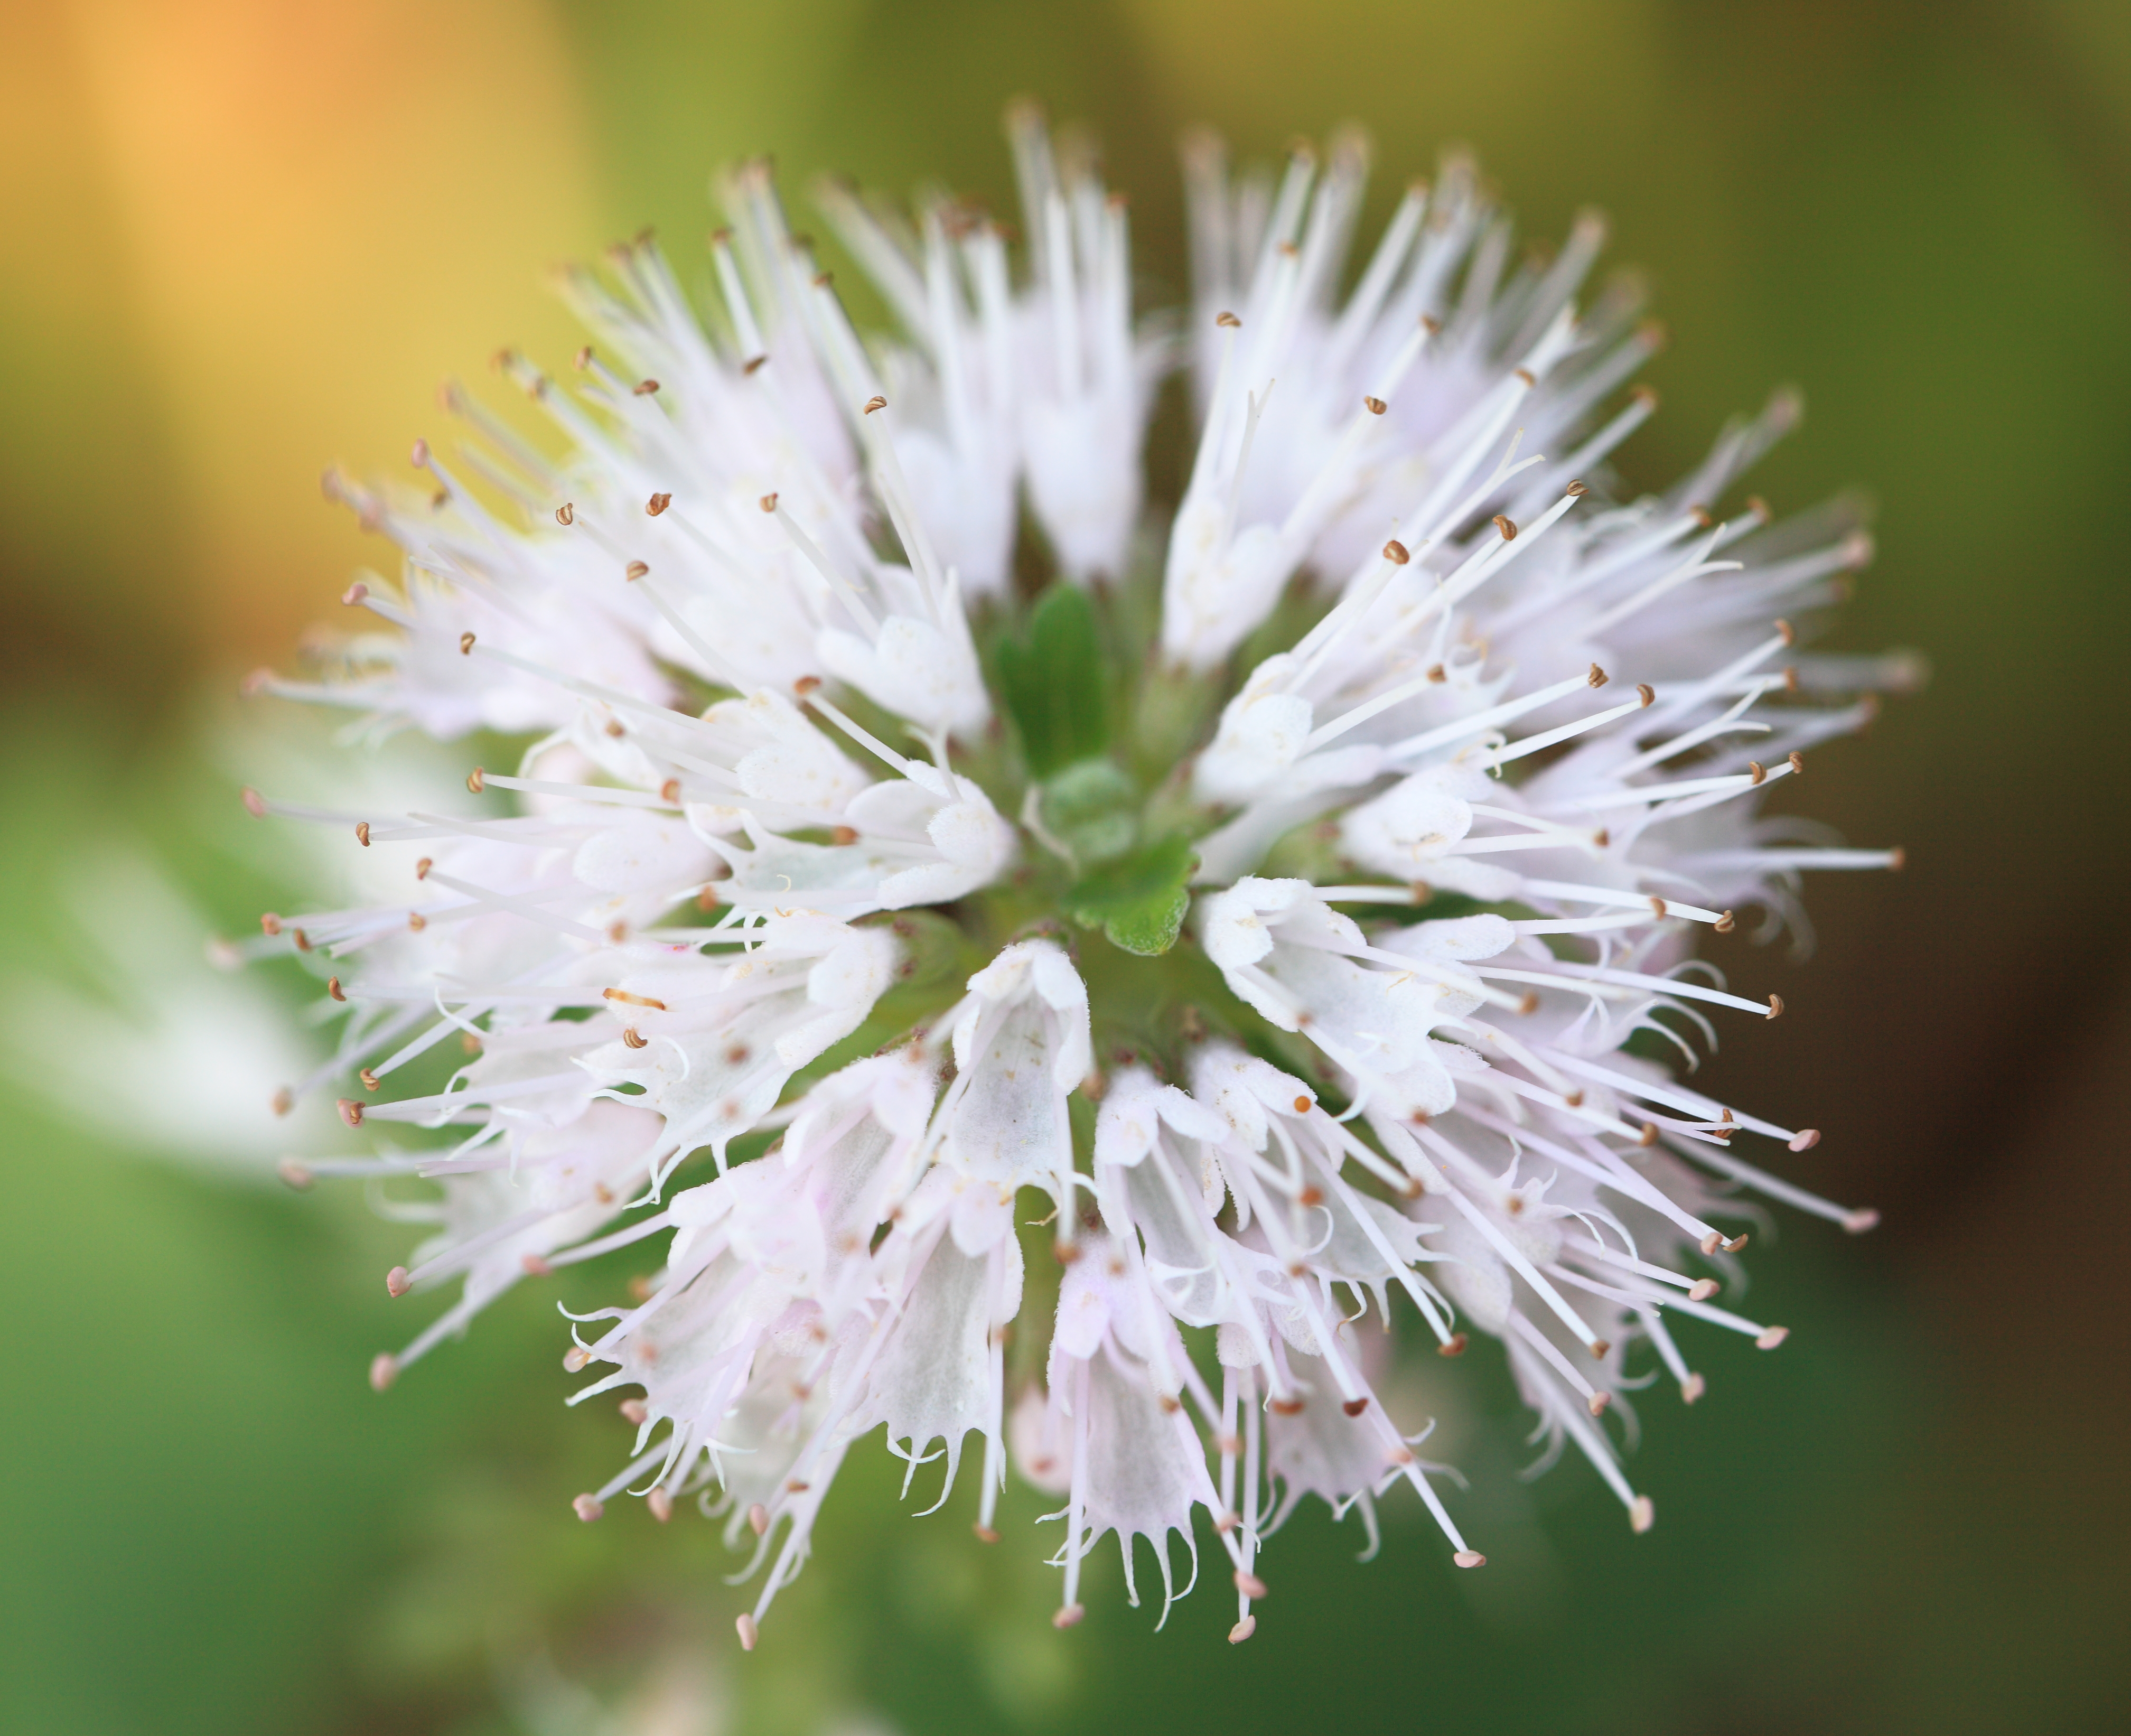
nature, branch, blossom, plant, photography, flower, petal, green, produce, park, botany, flora, wildflower, close up, 5d, hi, chiba, kashiwa, akebonoyama, macro photography, flowering plant, plant stem, land plant